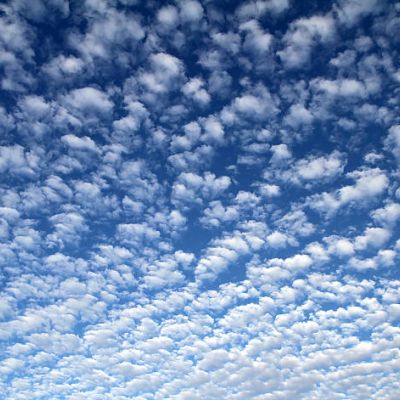
Cloud type: Altocumulus (Ac)